Fernvale, Queensland

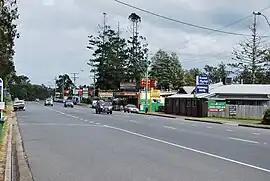
Brisbane Valley Highway, Fernvale

Fernvale is a rural town and locality in the Somerset Region, Queensland, Australia. In the , the locality of Fernvale had a population of 3,629 people.